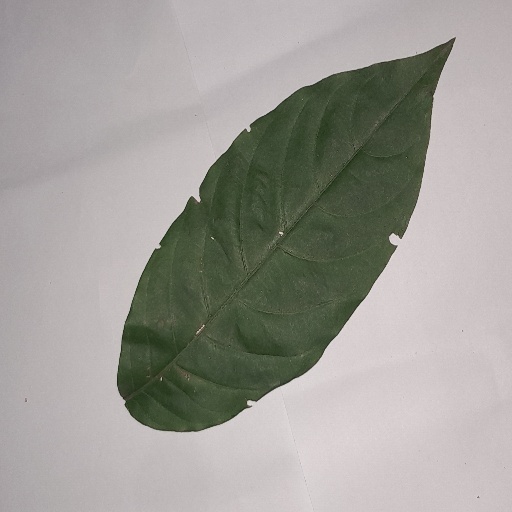
Species: HariTaki
Leaf condition: Shot Hole